Wesley Kreder

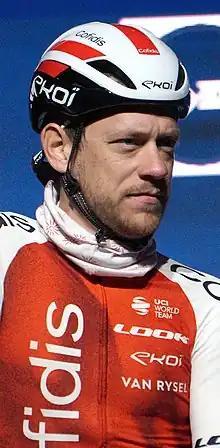
Kreder in 2023

Wesley Kreder (born 4 November 1990) is a Dutch former road racing cyclist, who competed as a professional from 2013 to 2023.